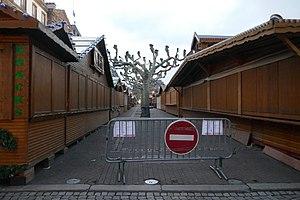
Place Broglie à Strasbourg. Marché de Noël fermé le jeudi 13 décembre 2018, à la suite de la fusillade du mardi 11 décembre.